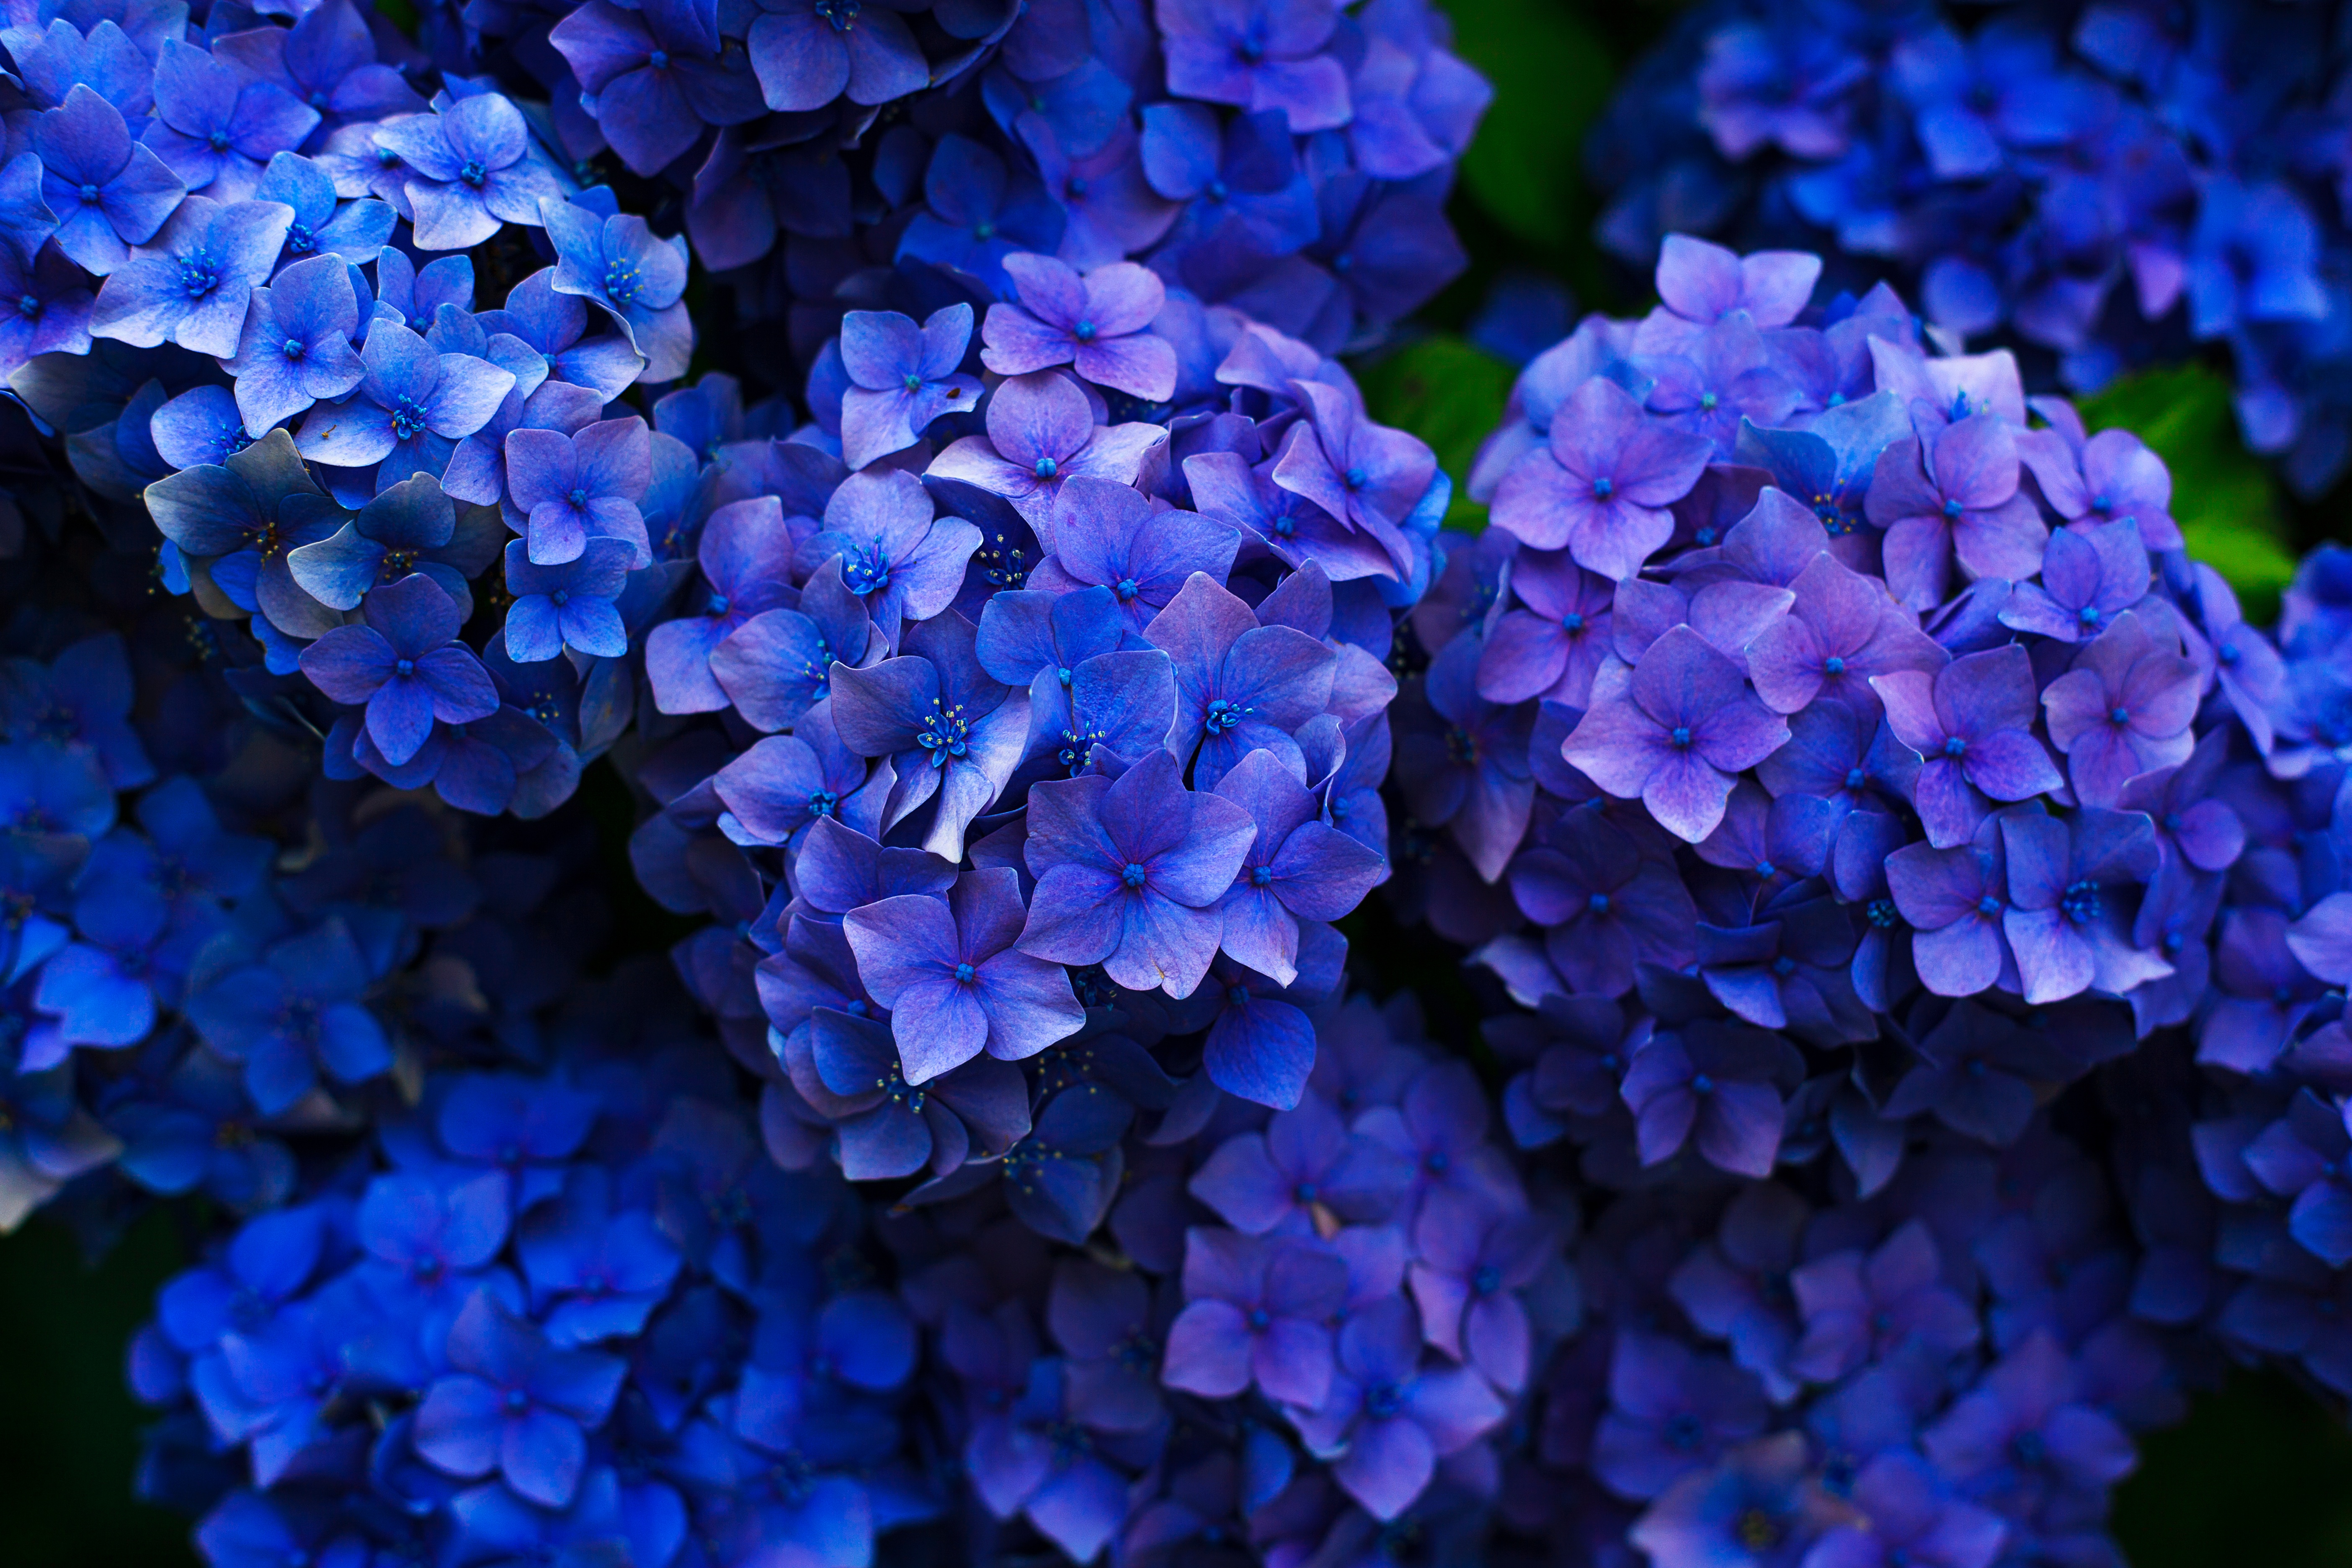
plant, flower, petal, blue, flora, hydrangea, botanical, flowering plant, hydrangeaceae, cornales, annual plant, land plant